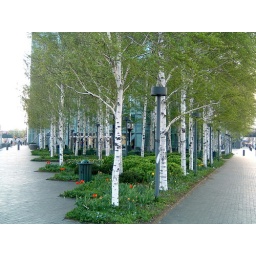
The rather pretty stand of birch trees in front of the Citigroup building in Court Square, Long Island City.